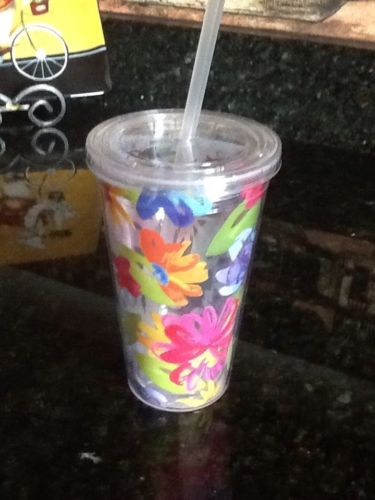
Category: mug